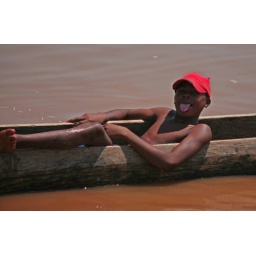
boy in boat 1